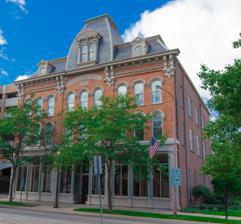
Building: Lawrence and Chapin Building
Country: United States of America
Year built: 1872
United States historic place Lawrence and Chapin Building U.S. National Register of Historic Places Show map of Michigan Show map of the United States Location 201 N. Rose St., Kalamazoo, Michigan Coordinates 42°17′34″N 85°35′07″W / 42.29278°N 85.58528°W / 42.29278; -85.58528 ( Lawrence and Chapin Building ) Area less than one acre Built 1870 ( 1870 ) Built by Bush & Patterson Architect Lemuel Dwight Grosvenor Architectural style Second Empire MPS Kalamazoo MRA NRHP reference No. 83000862 Added to NRHP May 27, 1983 The Lawrence and Chapin Building' , also known as the Vermeulen Furniture Building , is a commercial building located at 201 North Rose Street in Kalamazoo, Michigan . It was listed on the National Register of Historic Places in 1983. History Iron manufacturing was Kalamazoo's first heavy industry. In the middle of the 19th century, a factory making iron implements was constructed on this site. In 1870, the firm owned by William S. Lawrence and Dr. L. C. Chapin began construction on this building, designed by architect Lemuel Dwight Grosvenor, at the same site. The firm of Bush & Patterson built the factory. Construction was finished in 1872, and the company quickly became successful. However, as the century progressed, iron gave way to steel. Chapin died, and Lawrence lost his fortune. About the turn of the century, he sold this factory. The building subsequently  housed a mission, a skating rink, and an interurban railway station. It was then sold to the Vermeulen Furniture Company, who occupied the building for over 50 years. The building was renovated in 1994 as part of the Arcadia Commons project. Description The Lawrence & Chapin Building is a massive four-story, brick Second Empire structure topped with a mansard roof with a central tower. Dormers pierce the roof. The building measures 68 feet in width and 188 feet in depth. Piers divide the facade into bays; the piers are topped with paired cornice brackets. Windows have round heads. References